Representational oligonucleotide microarray analysis

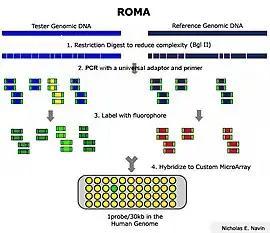
ROMA

Representational oligonucleotide microarray analysis (ROMA) is a technique that was developed by Michael Wigler and Rob Lucito at the Cold Spring Harbor Laboratory (CSHL) in 2003. Wigler and Lucito currently run laboratories at CSHL using ROMA to explore genomic copy number variation in cancer and other genetic diseases.